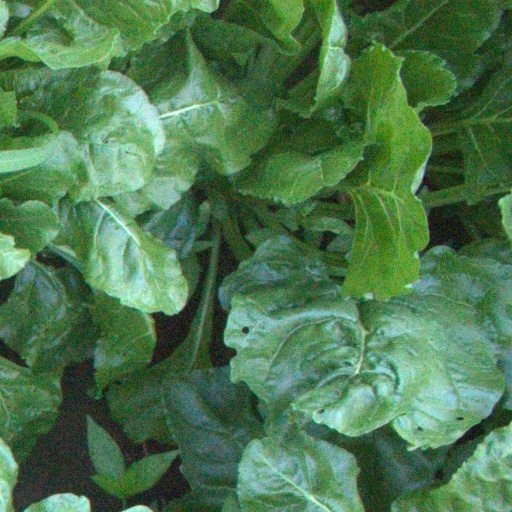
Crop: sugar beet